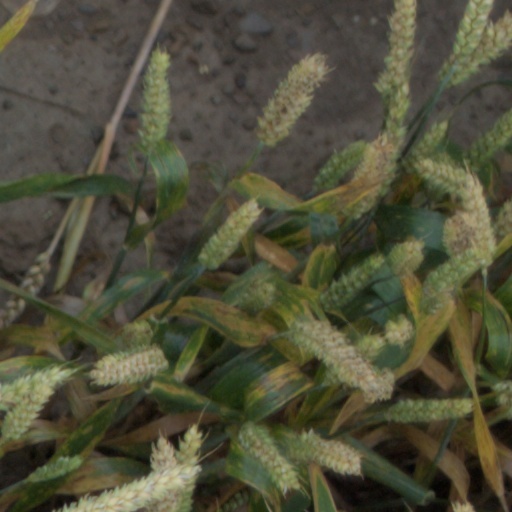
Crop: wheat